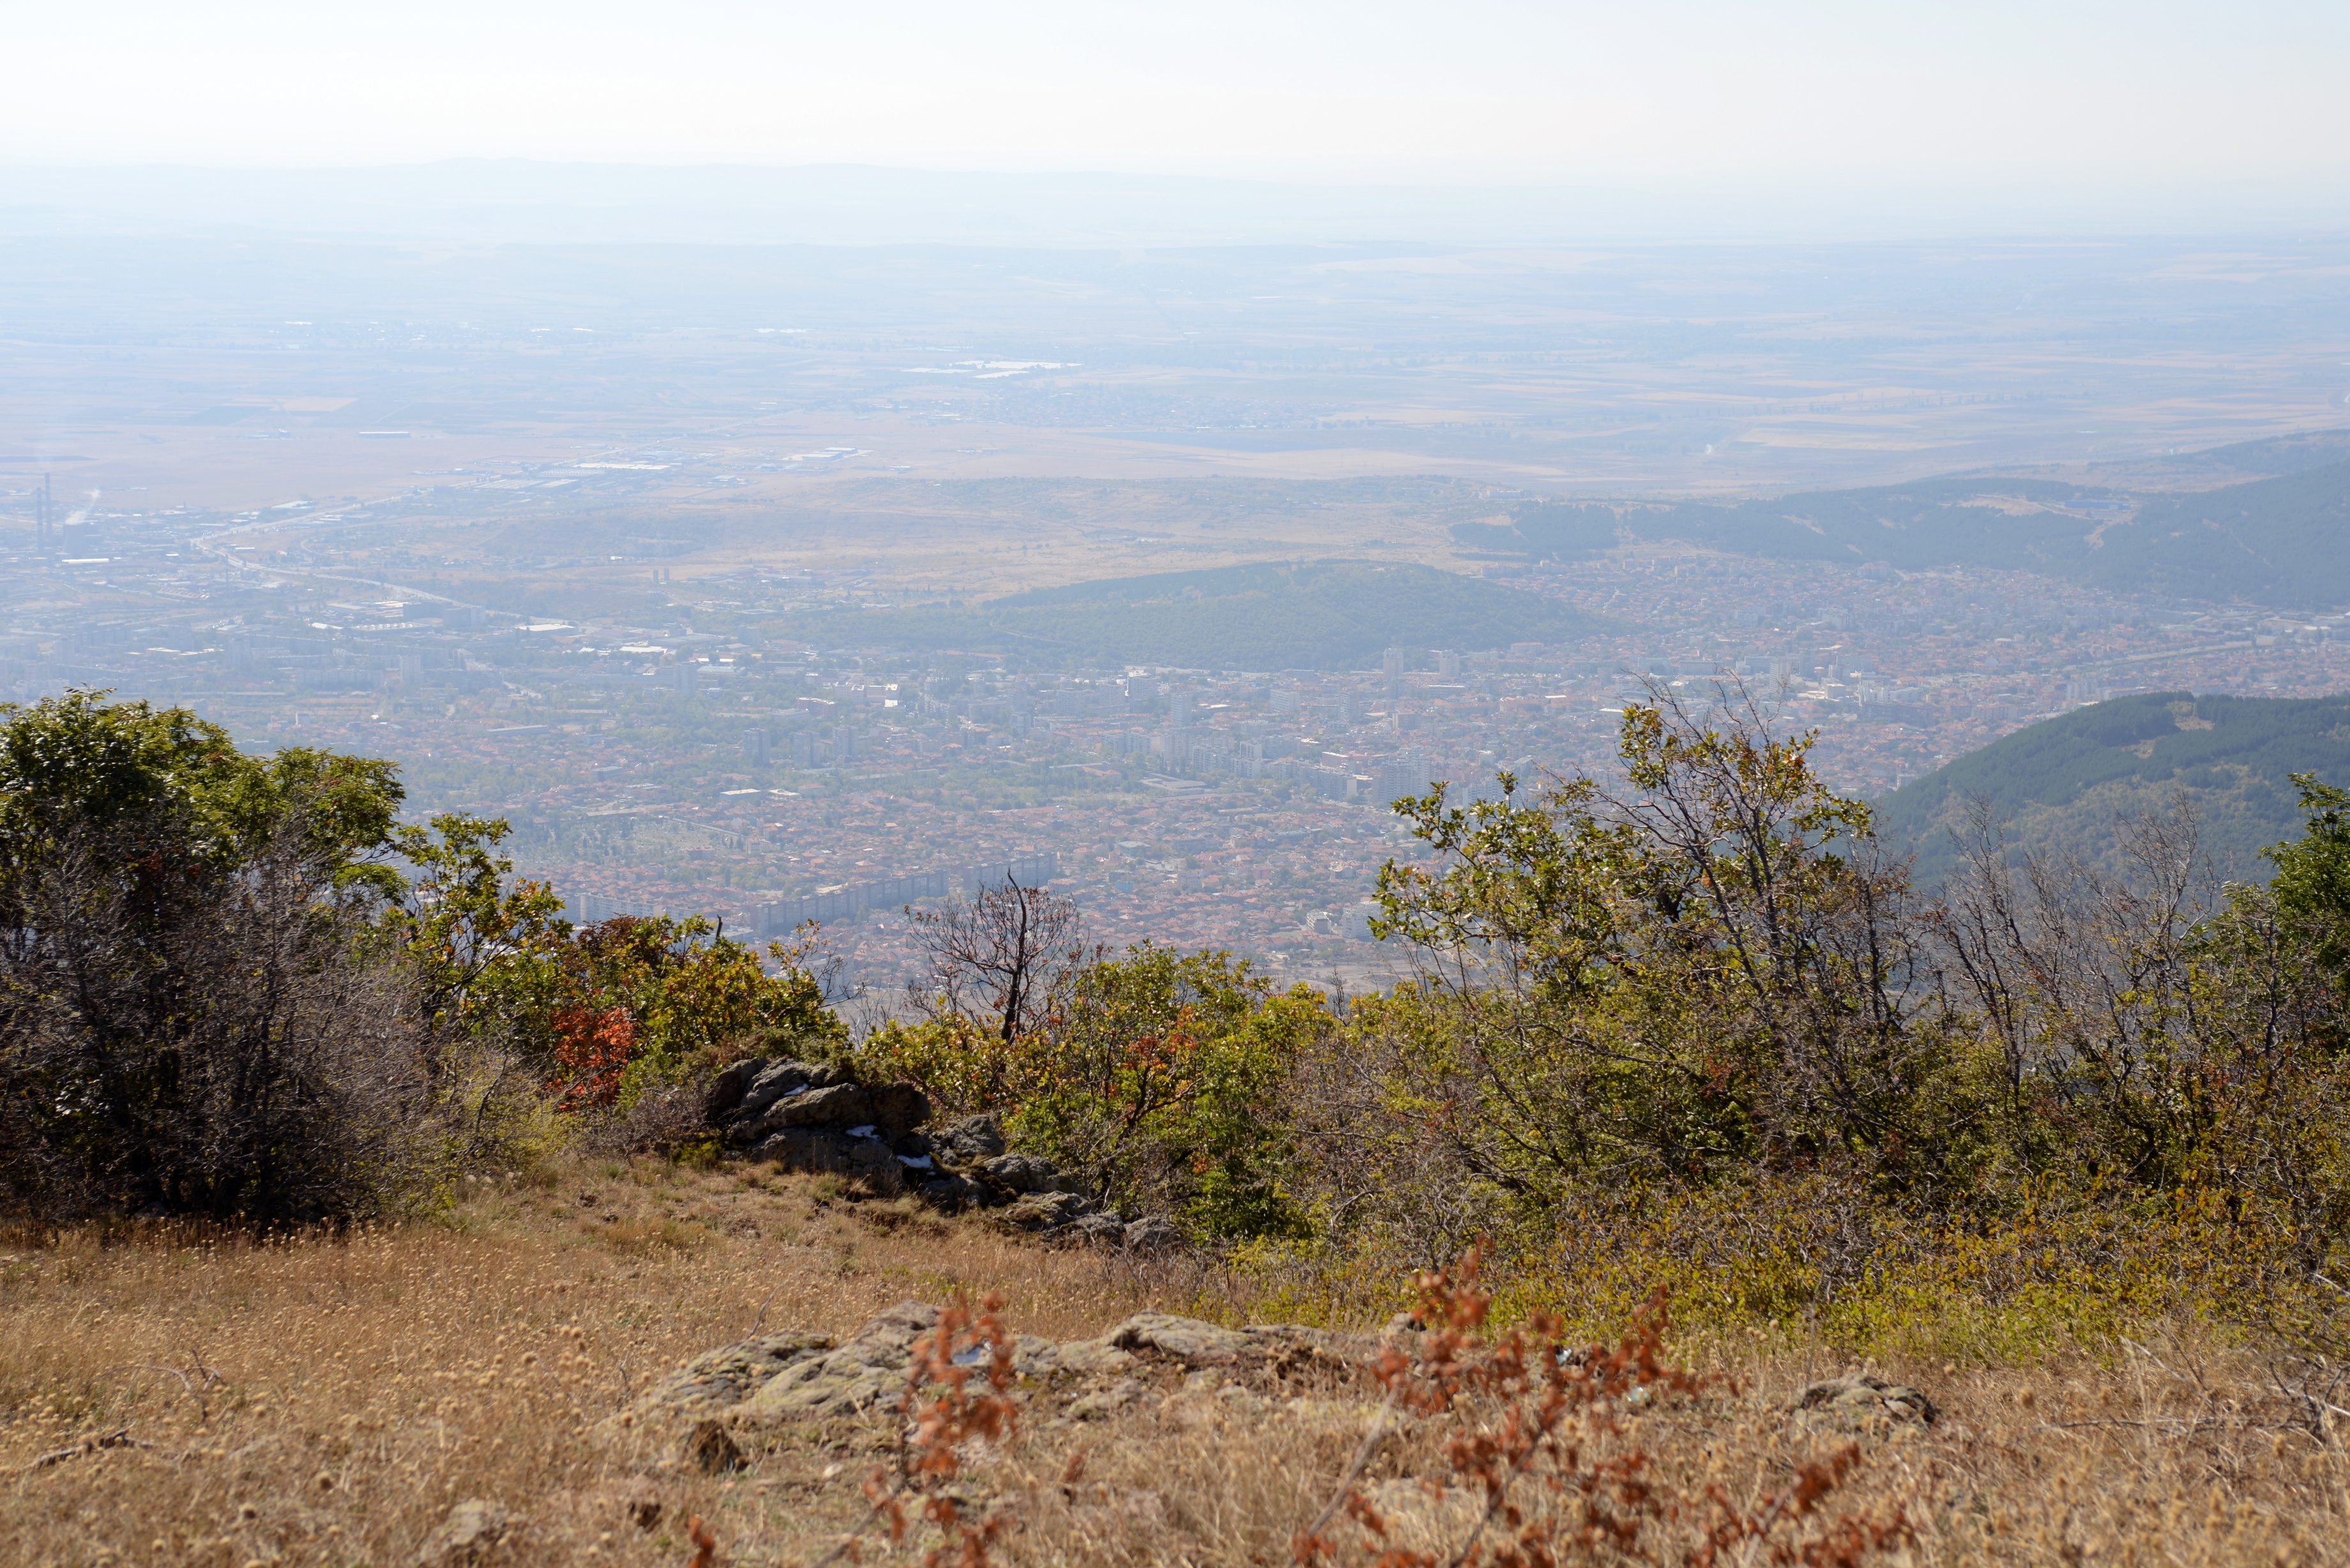
landscape, forest, wilderness, walking, mountain, hiking, trail, hill, adventure, valley, europe, nikon, ridge, plateau, 28, nikkor, ecosystem, d800, nikond800, bulgaria, nikkor357028, 3570, sliven, moumtains, natural environment, geographical feature, mountainous landforms